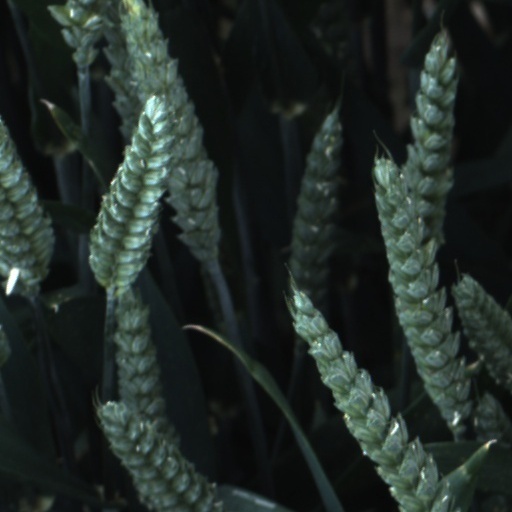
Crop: wheat